Alma Mater (New York sculpture)

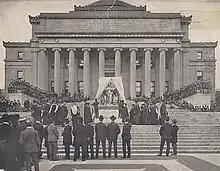

French went through several designs: the original plaster model he made for "Alma Mater" showed her with her hands in her lap, with her left hand holding the book that lay on it, and her heels touching. Though Goelet and President Seth Low were "greatly delighted" by French's first draft, their critiques led French to change her arms to be outstretched and holding a scepter. His final design for the statue was approved on March 4, 1901, by the Trustees, and the price to be paid by the Goelets was determined to be $20,000 . McKim, who was greatly worried about the quality of the statue given its prominent location in front of Low Library, was reportedly "delighted", describing the statue as "dignified, classic and stately... exhibiting as much perception of the spirit and freedom of the Greek as any modern can."